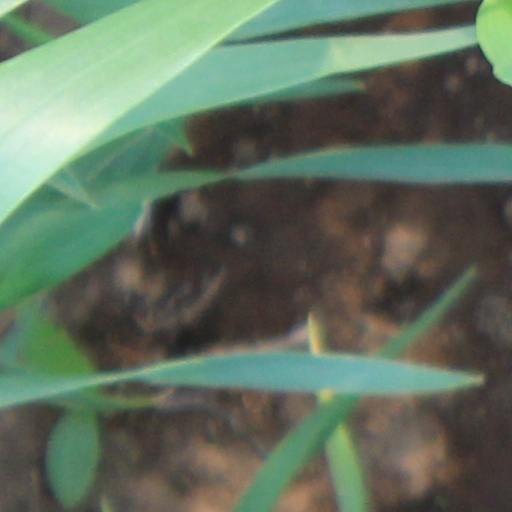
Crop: wheat